UCF Knights football

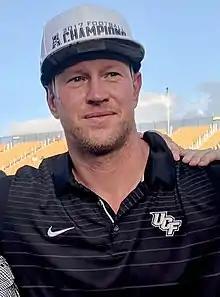
Coach Frost

After an extensive coaching search, Oregon offensive coordinator Scott Frost was named as UCF's new head coach on December 1, 2015. Serving under head coach Mark Helfrich, Frost had overseen one of college football's quickest and most explosive offenses at Oregon, won multiple Pac-12 conference championships, coached quarterback Marcus Mariota into a Heisman Trophy winner in 2014 and sent many players into the National Football League. All this after a successful collegiate playing career at quarterback for Stanford and Nebraska in the 1990s and in the National Football League as a safety for five years.